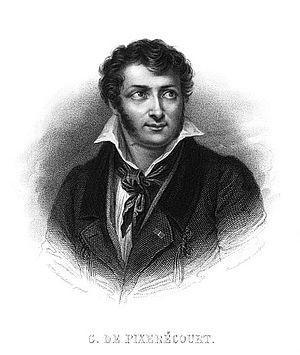
portrait de Guilbert de Pixerécourt (frontispice)
René-Charles Guilbert de Pixerécourt, né le 22 janvier 1773 à Nancy où il est mort le 27 juillet 1844, est un dramaturge, directeur de théâtre, traducteur et bibliophile français.